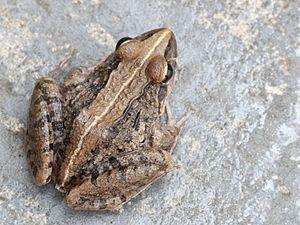
Strongylopus est un genre d'amphibiens de la famille des Pyxicephalidae.